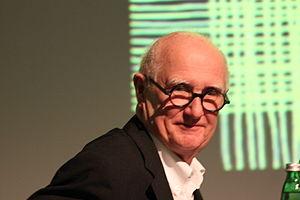
Friedrich Achleitner est un architecte et écrivain autrichien.